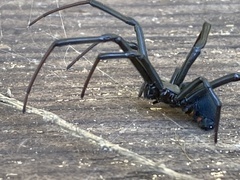
Species: Lactrodectus_hesperus